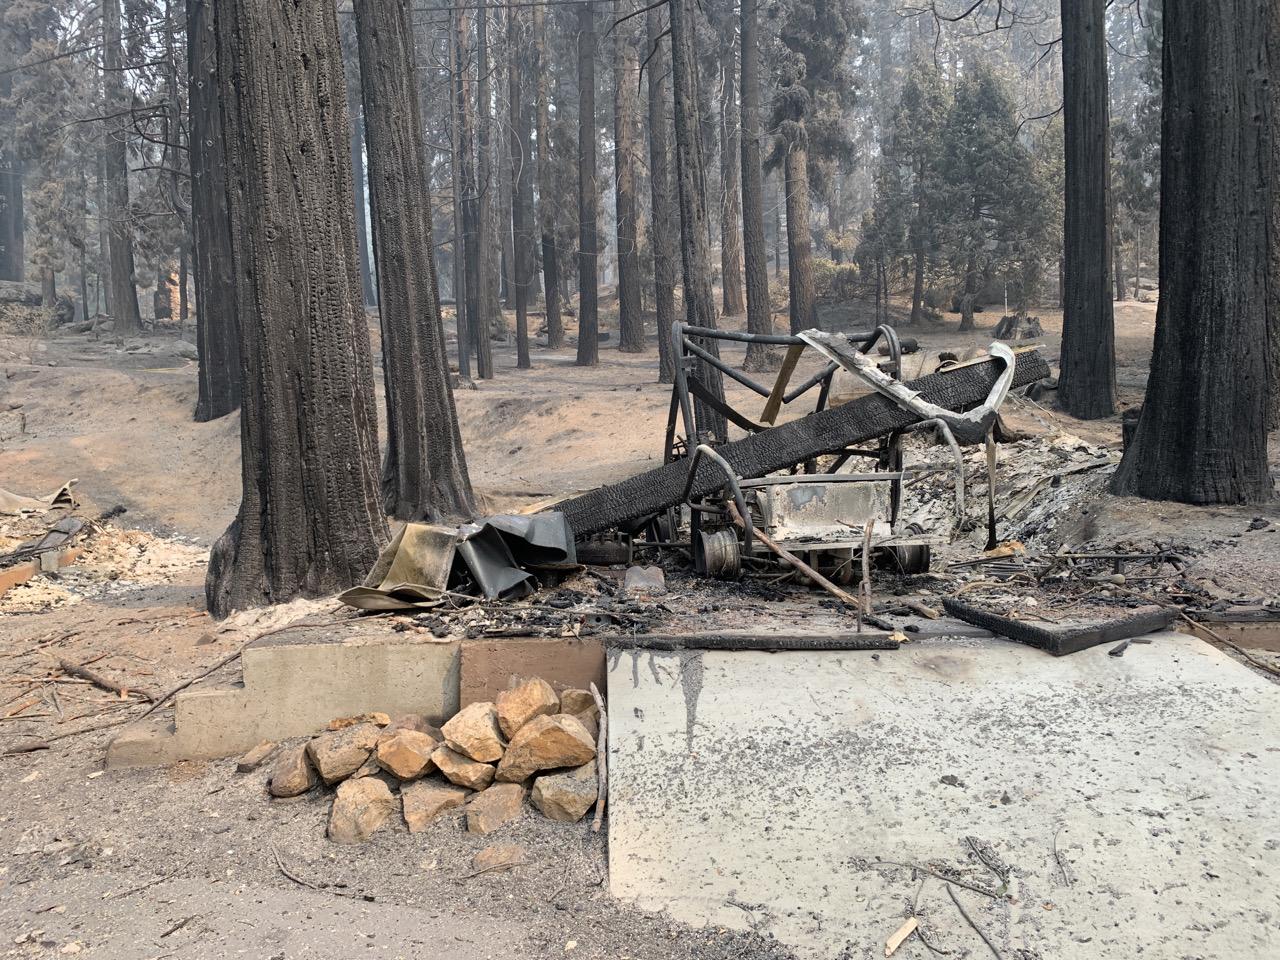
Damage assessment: destroyed